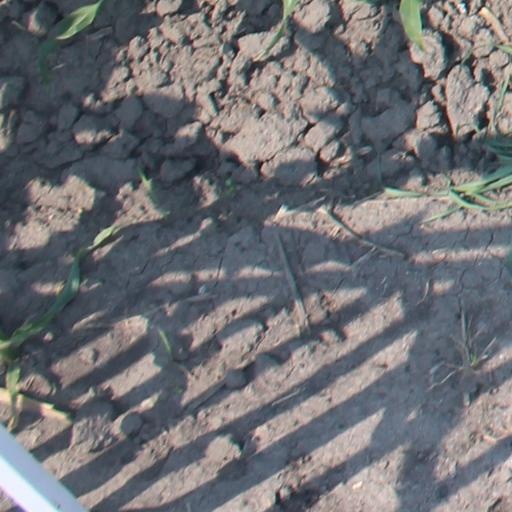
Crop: maize; corn